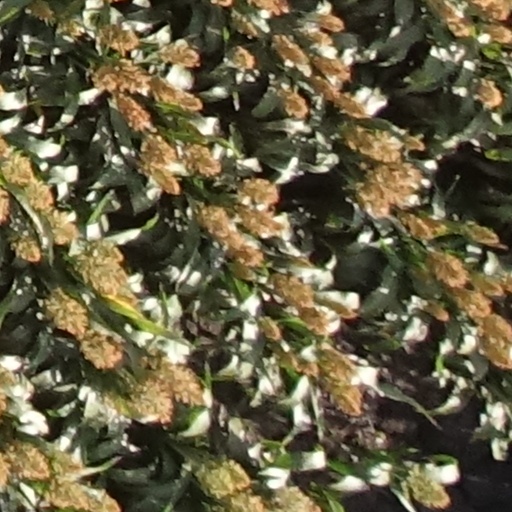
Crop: sorghum